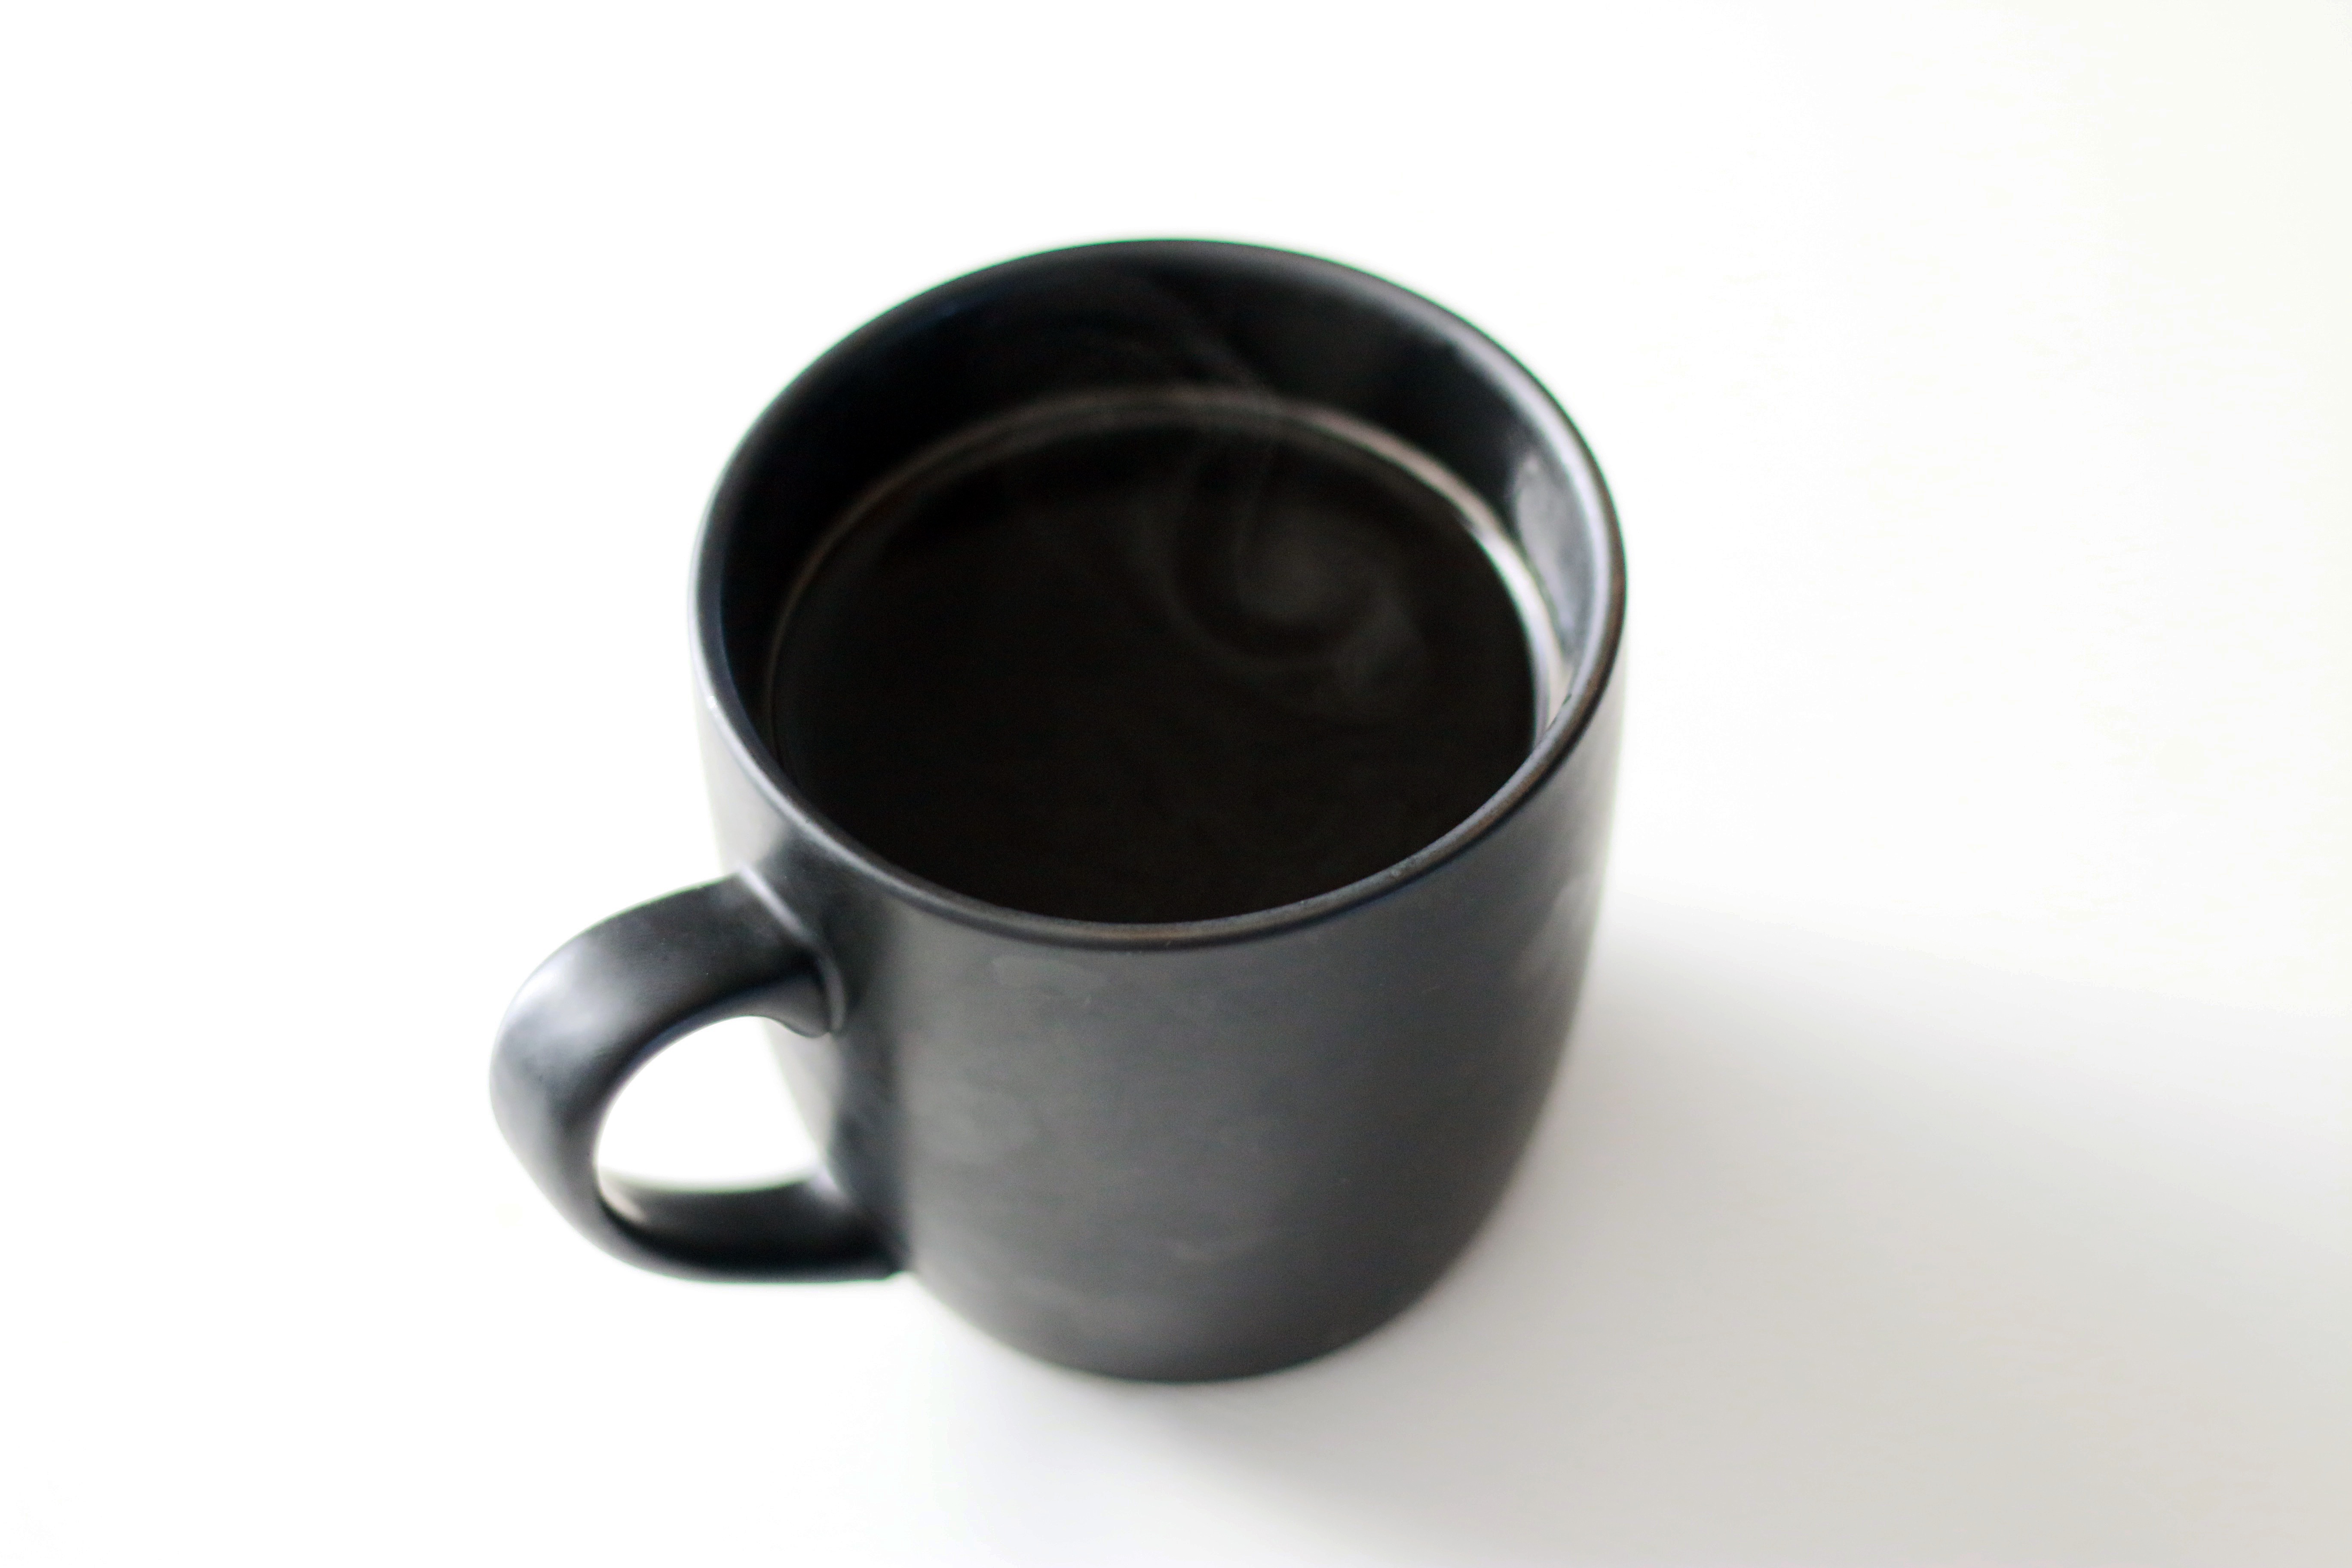
coffee, cup, drink, espresso, mug, coffee cup, tableware, caffeine, drinkware